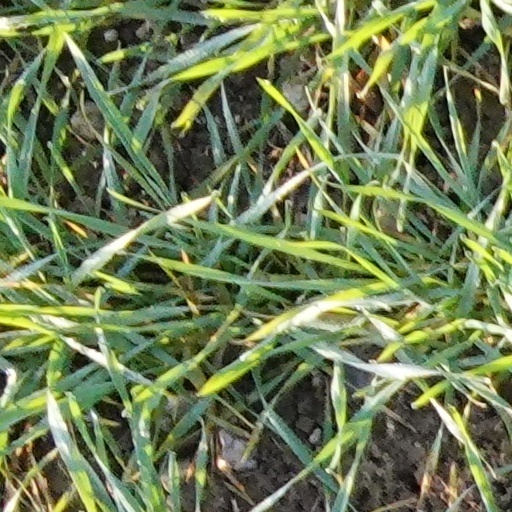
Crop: wheat